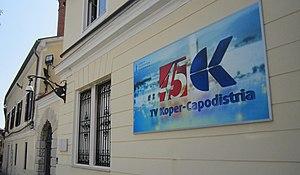
TV Koper-Capodistria, est une chaîne de télévision slovène en langue italienne basée à Koper en Slovénie.